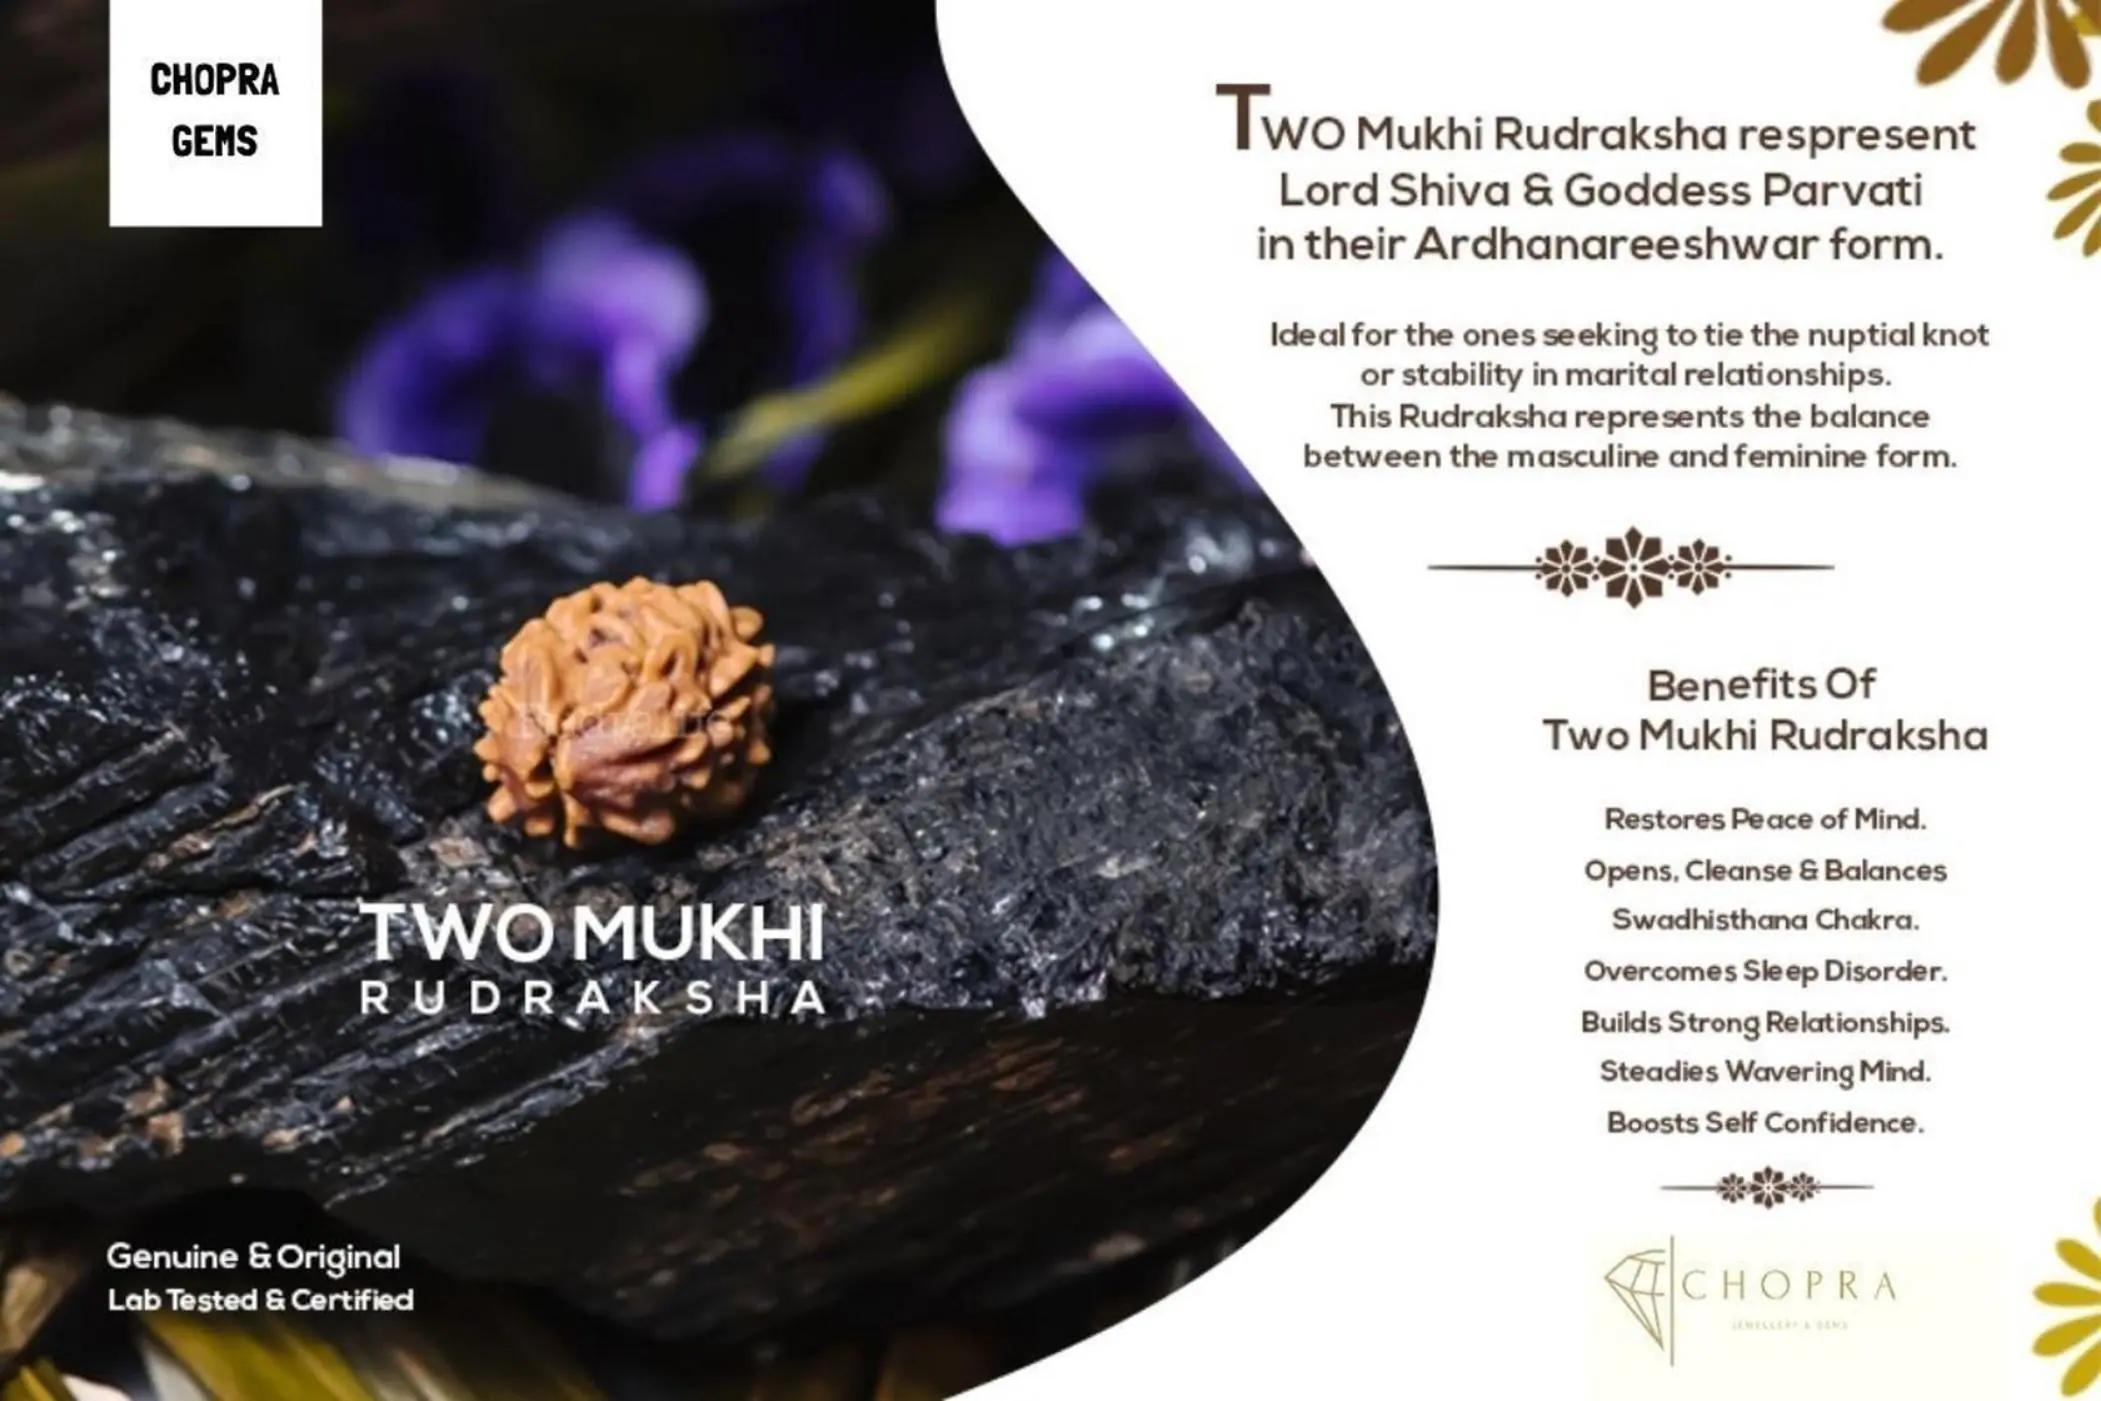
Chopra Gems Wood Original Two Mukhi Rudraksha Pendant Brown (Men and Women)
Type: Necklaces & Pendants
Brand: Chopra Gems & Jewellery
Price: Rs. 499
Chopra Gems
Features: Original two mukhi rudraksha pendant,Color - brown,Collection - ethnic
Included: Original Two Mukhi Rudraksha Pendant